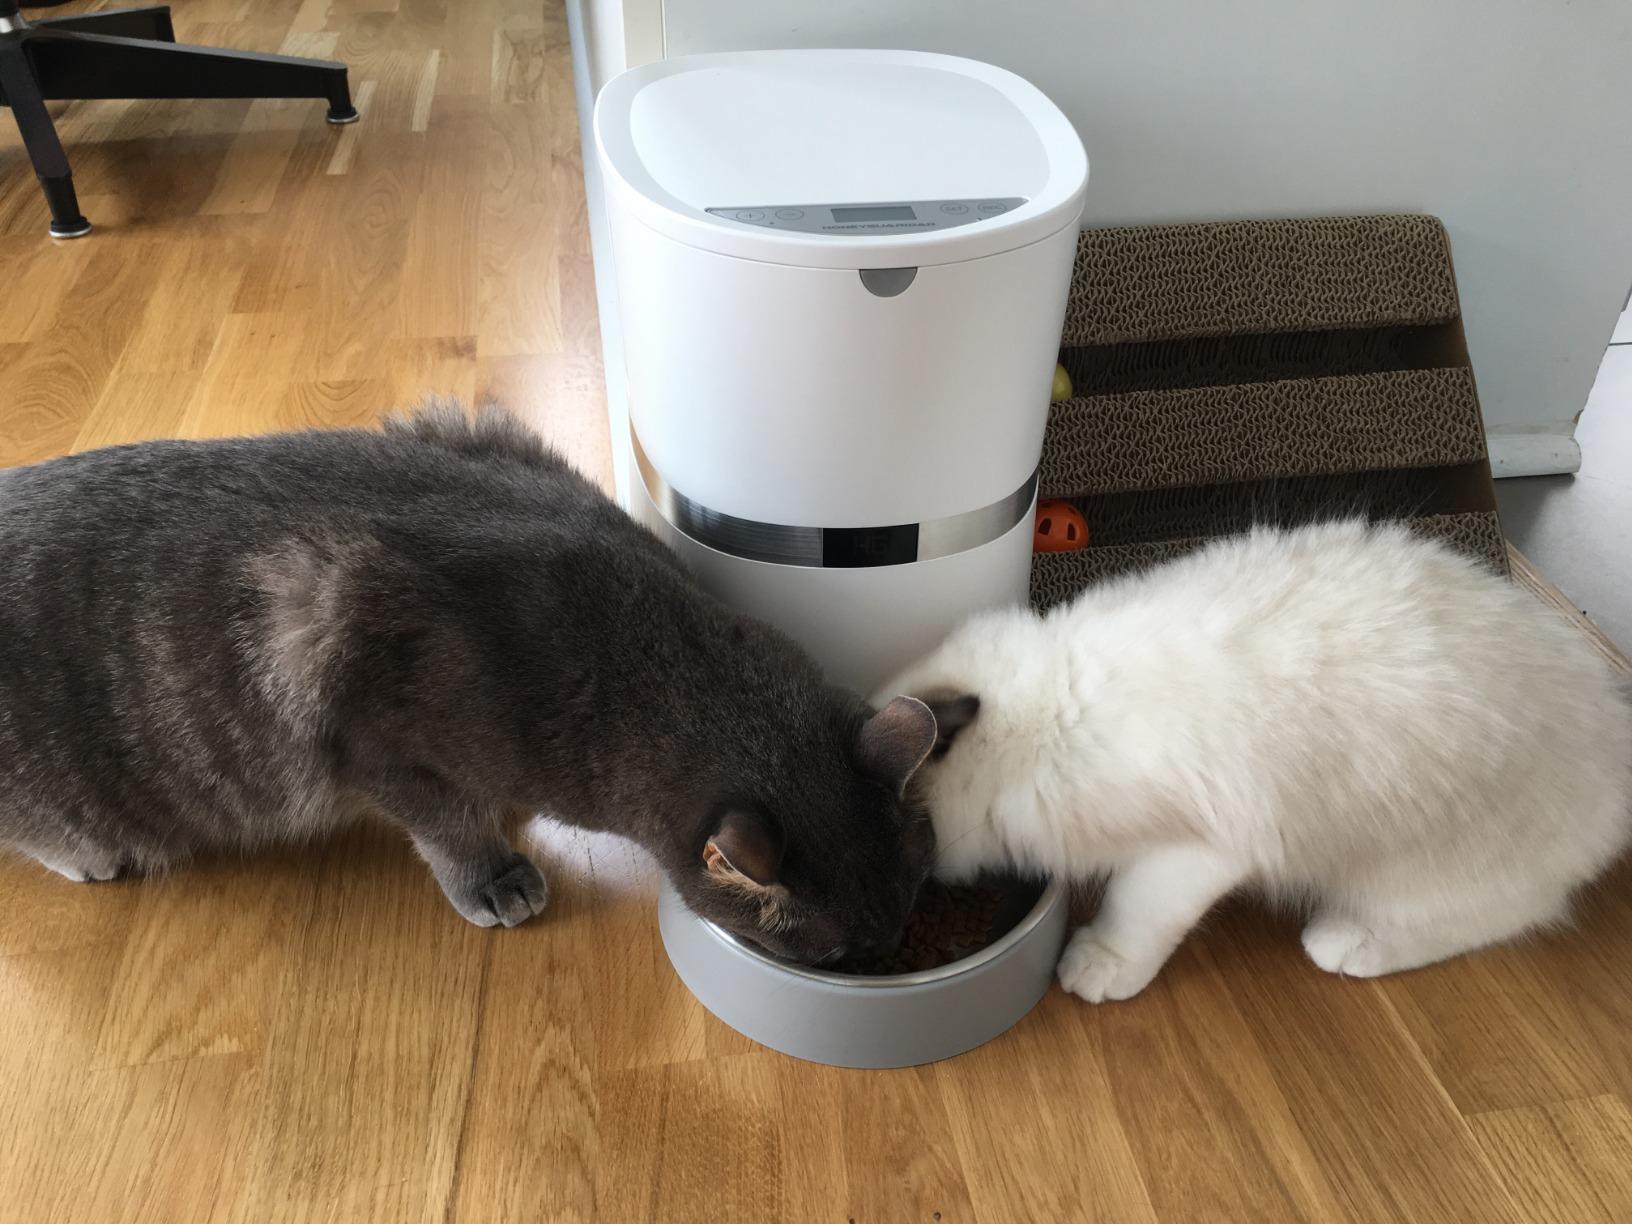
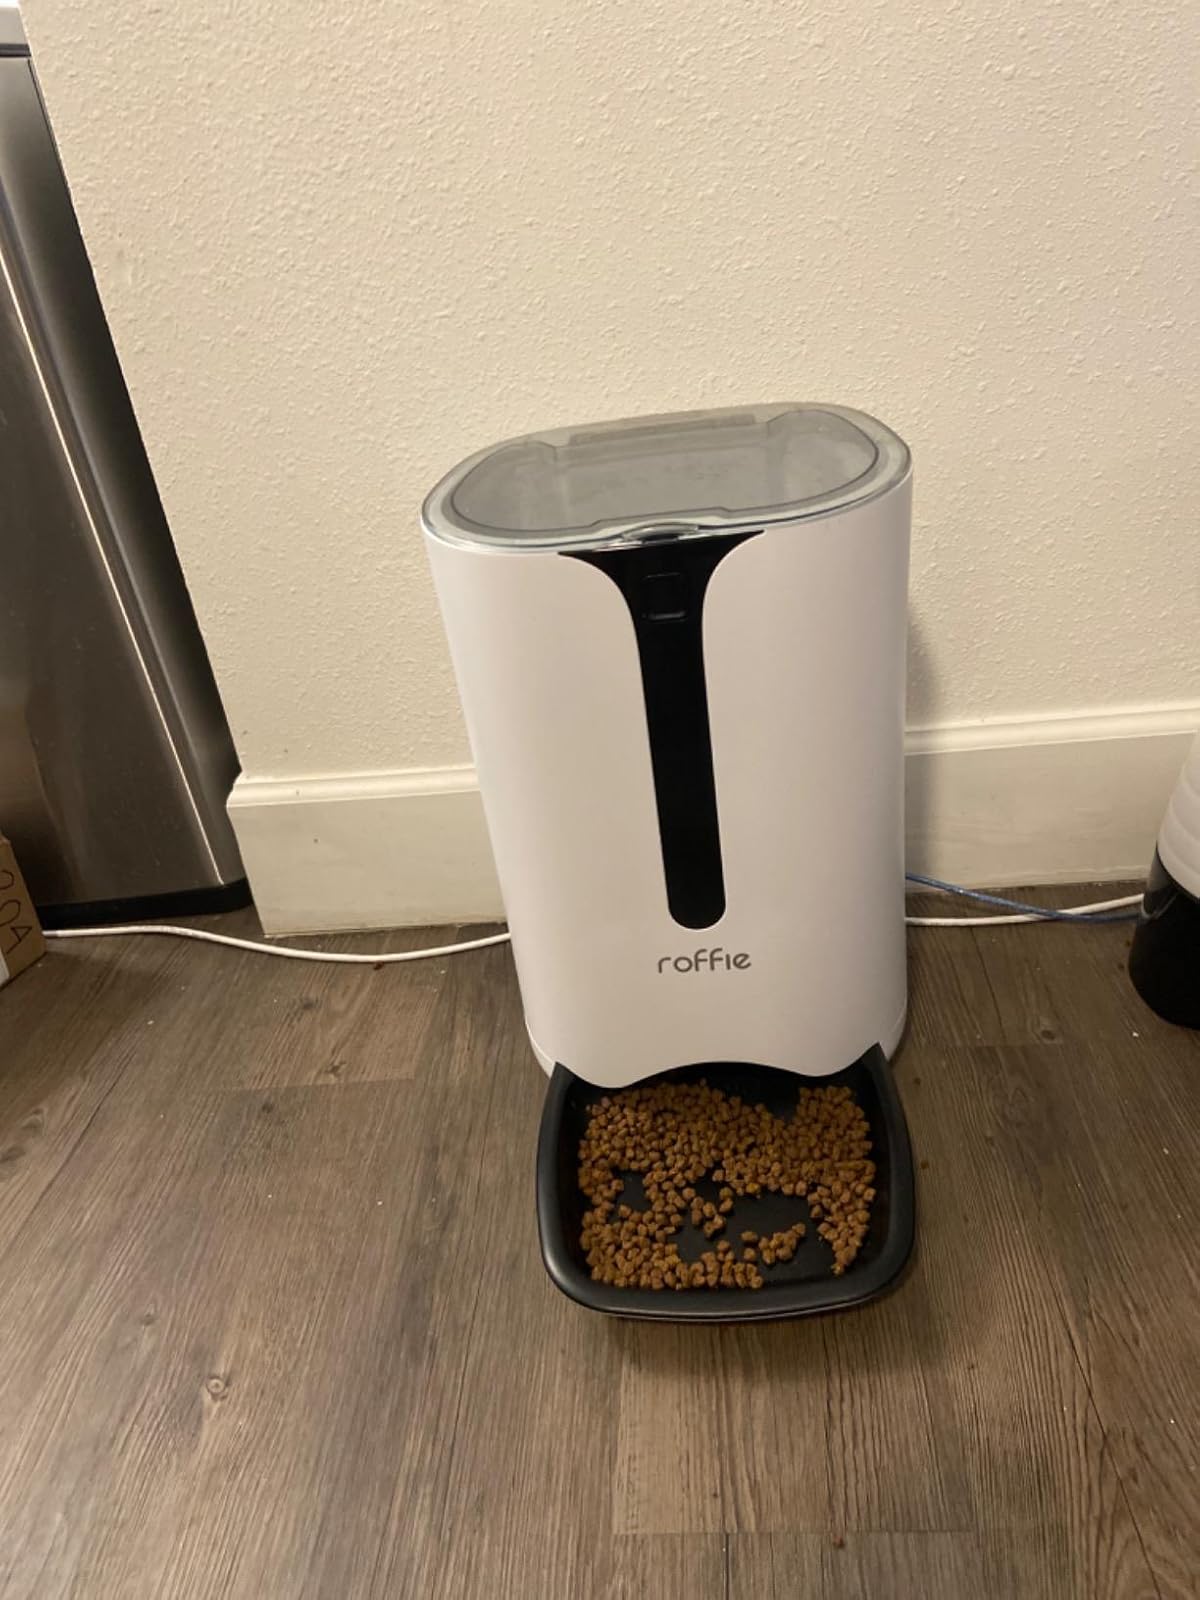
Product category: items_feeder
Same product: no